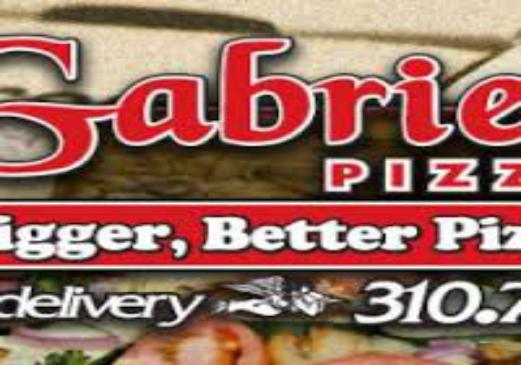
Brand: Gabriel Pizza
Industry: Food